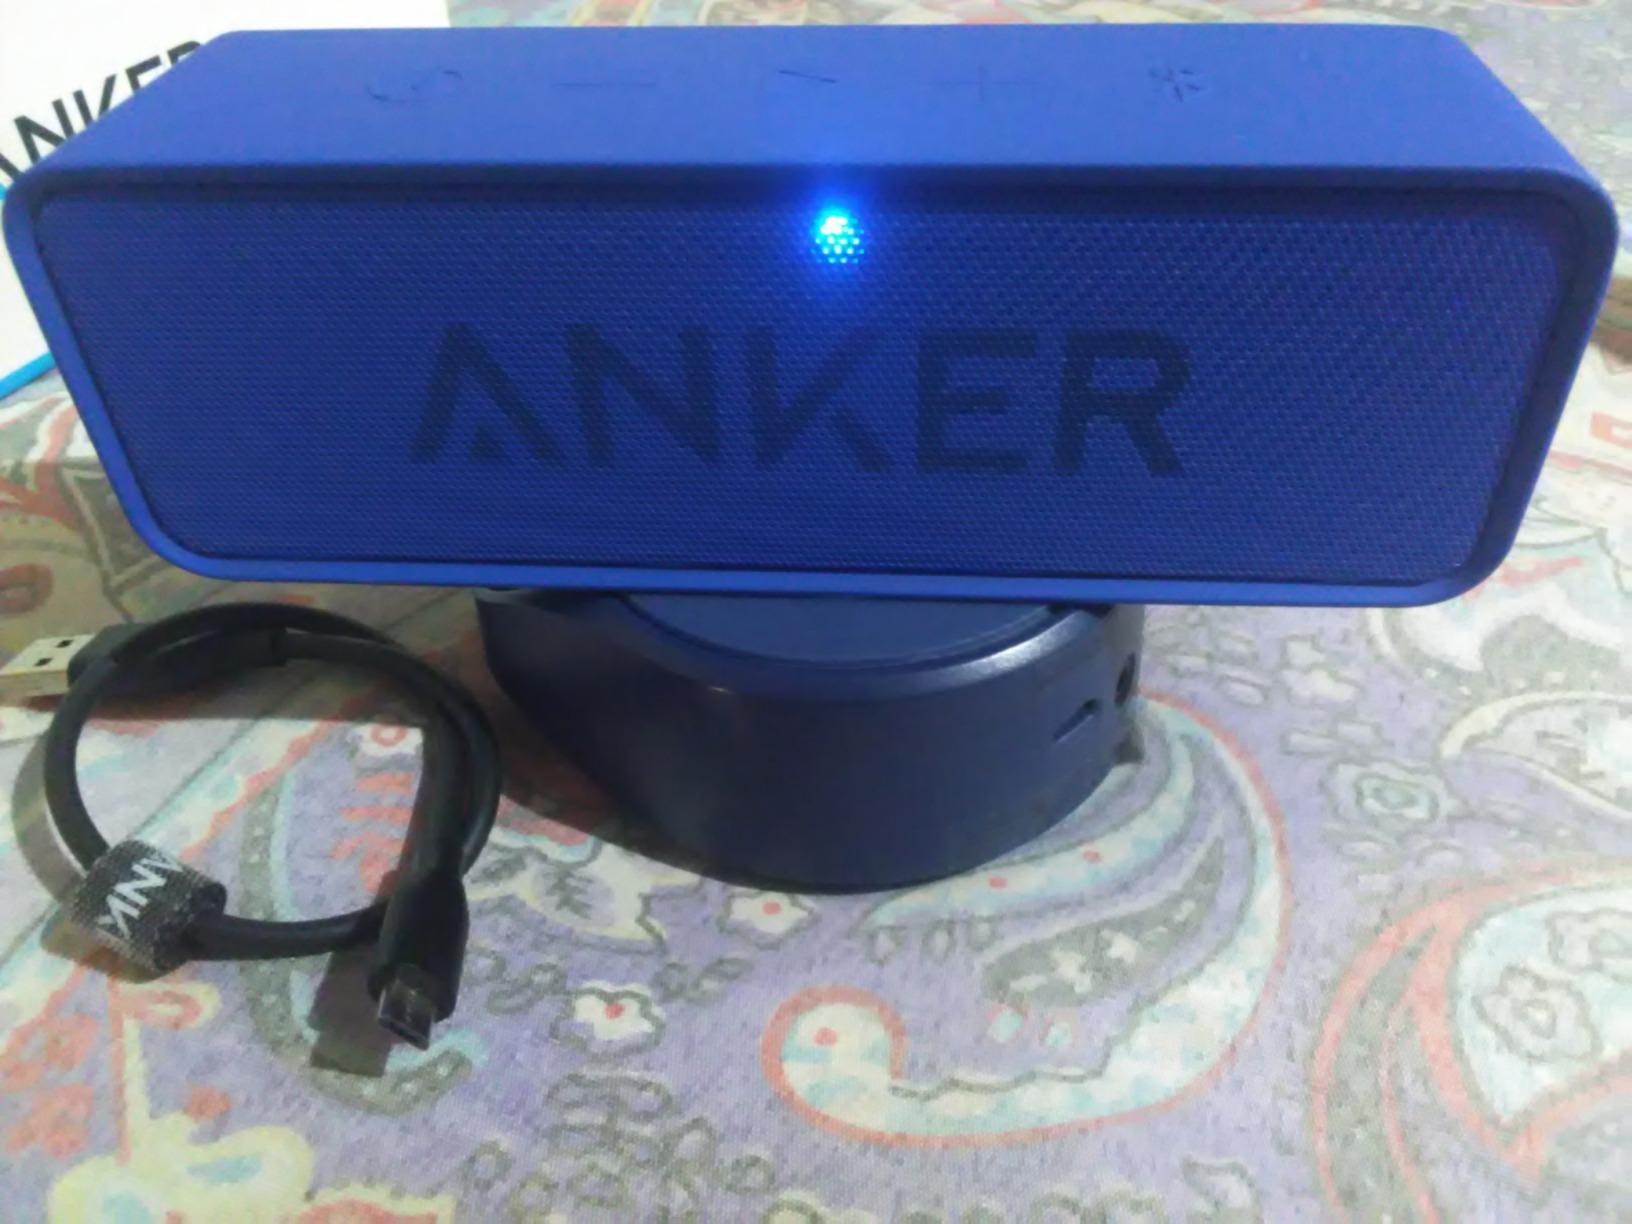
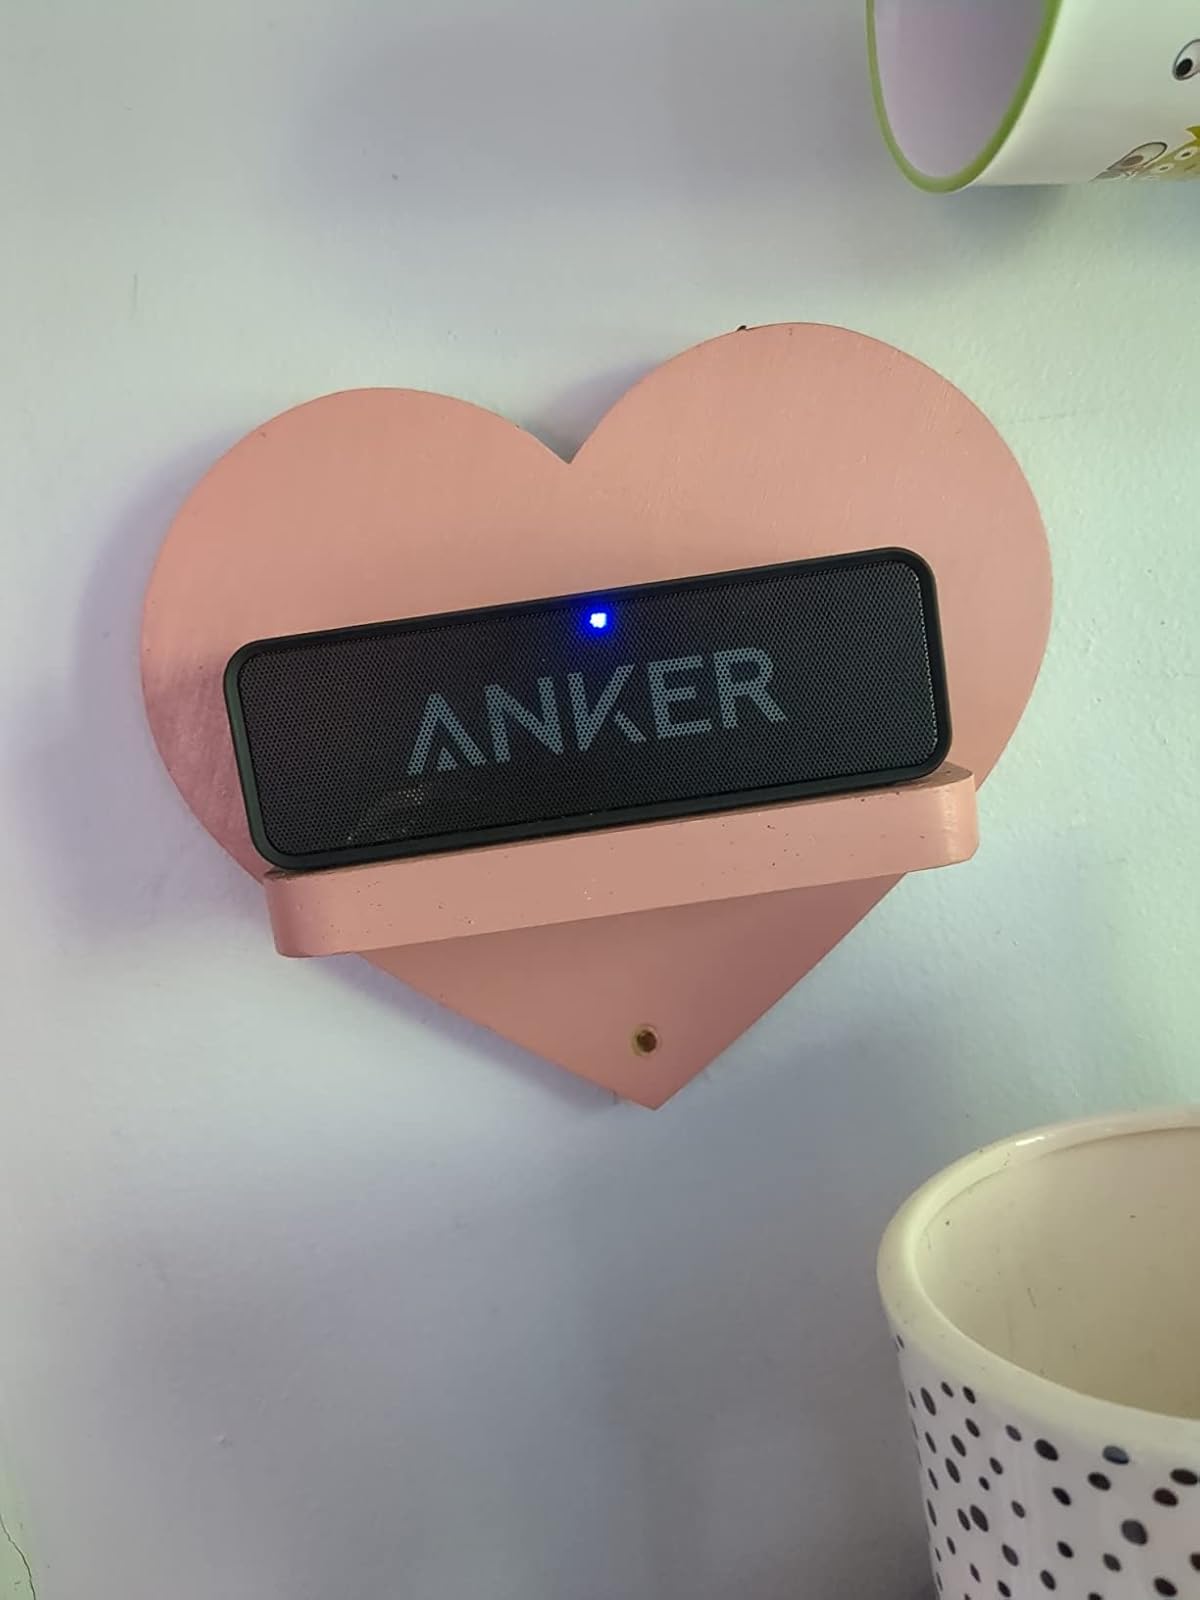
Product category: speaker
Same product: no